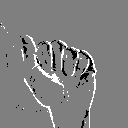
ASL letter: a